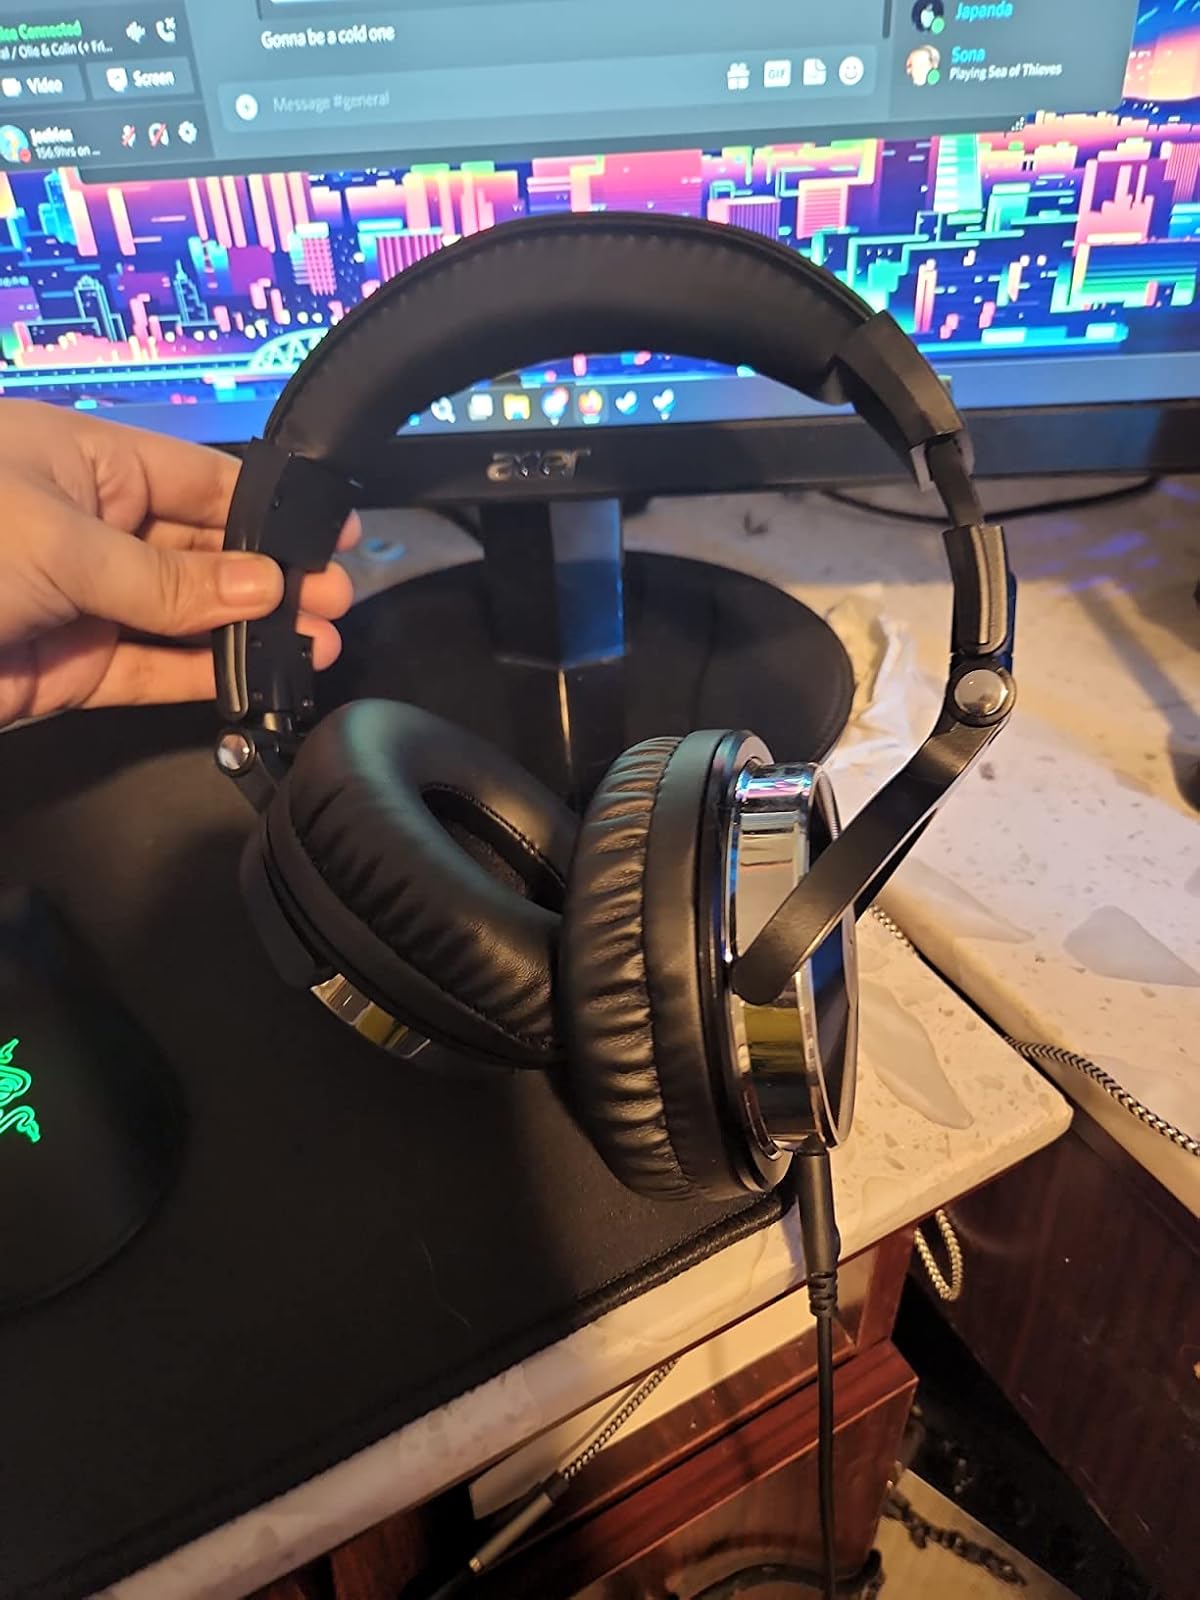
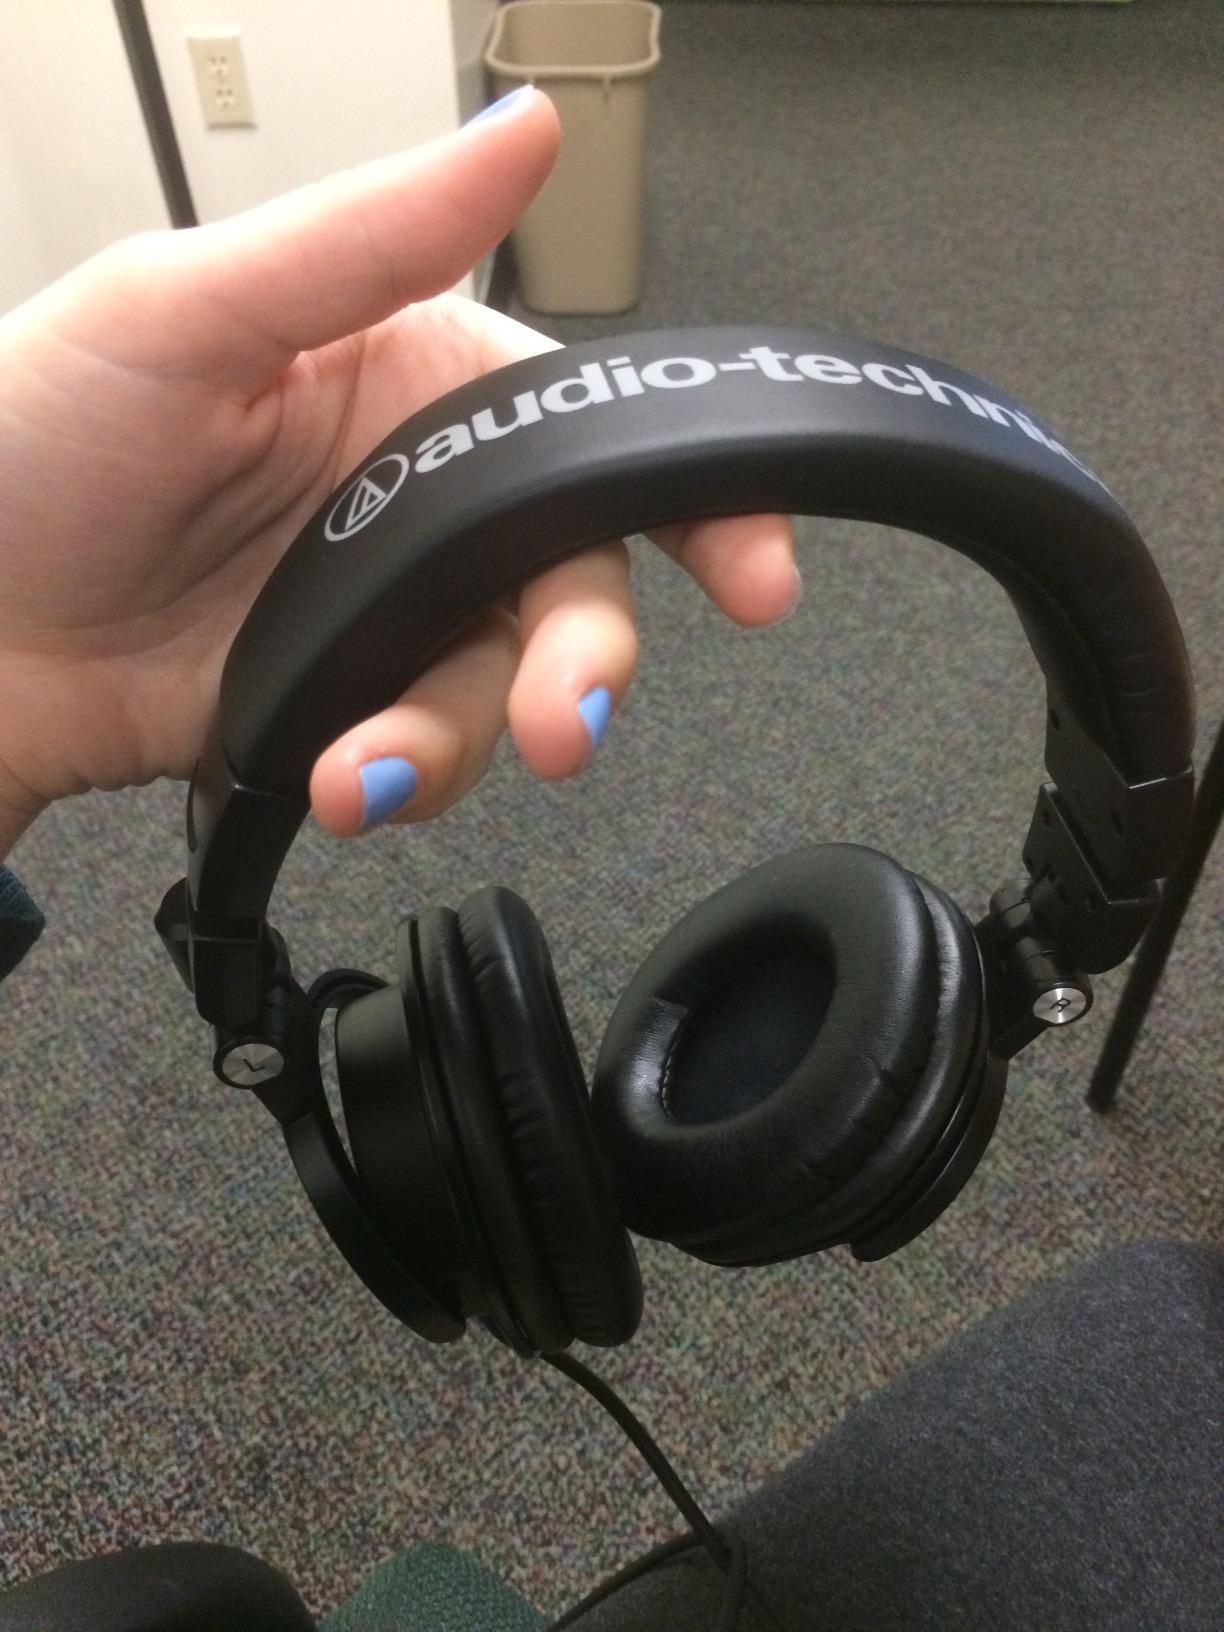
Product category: headphones
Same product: no